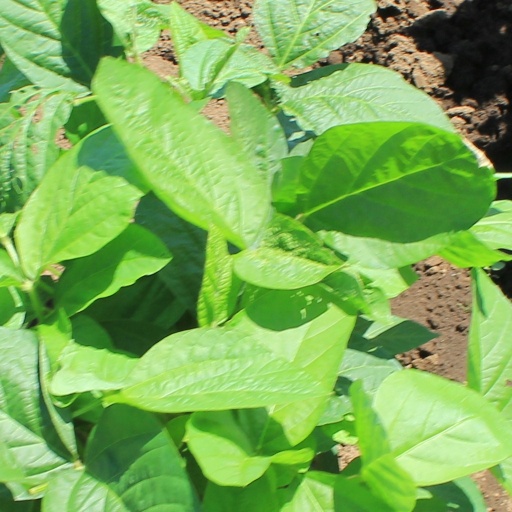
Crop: soybean